Paulista Republican Party

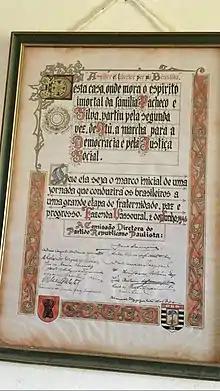

With the Proclamation of the Republic on November 15, 1889, a new cycle of political power began in Brazil known as the Old Republic.